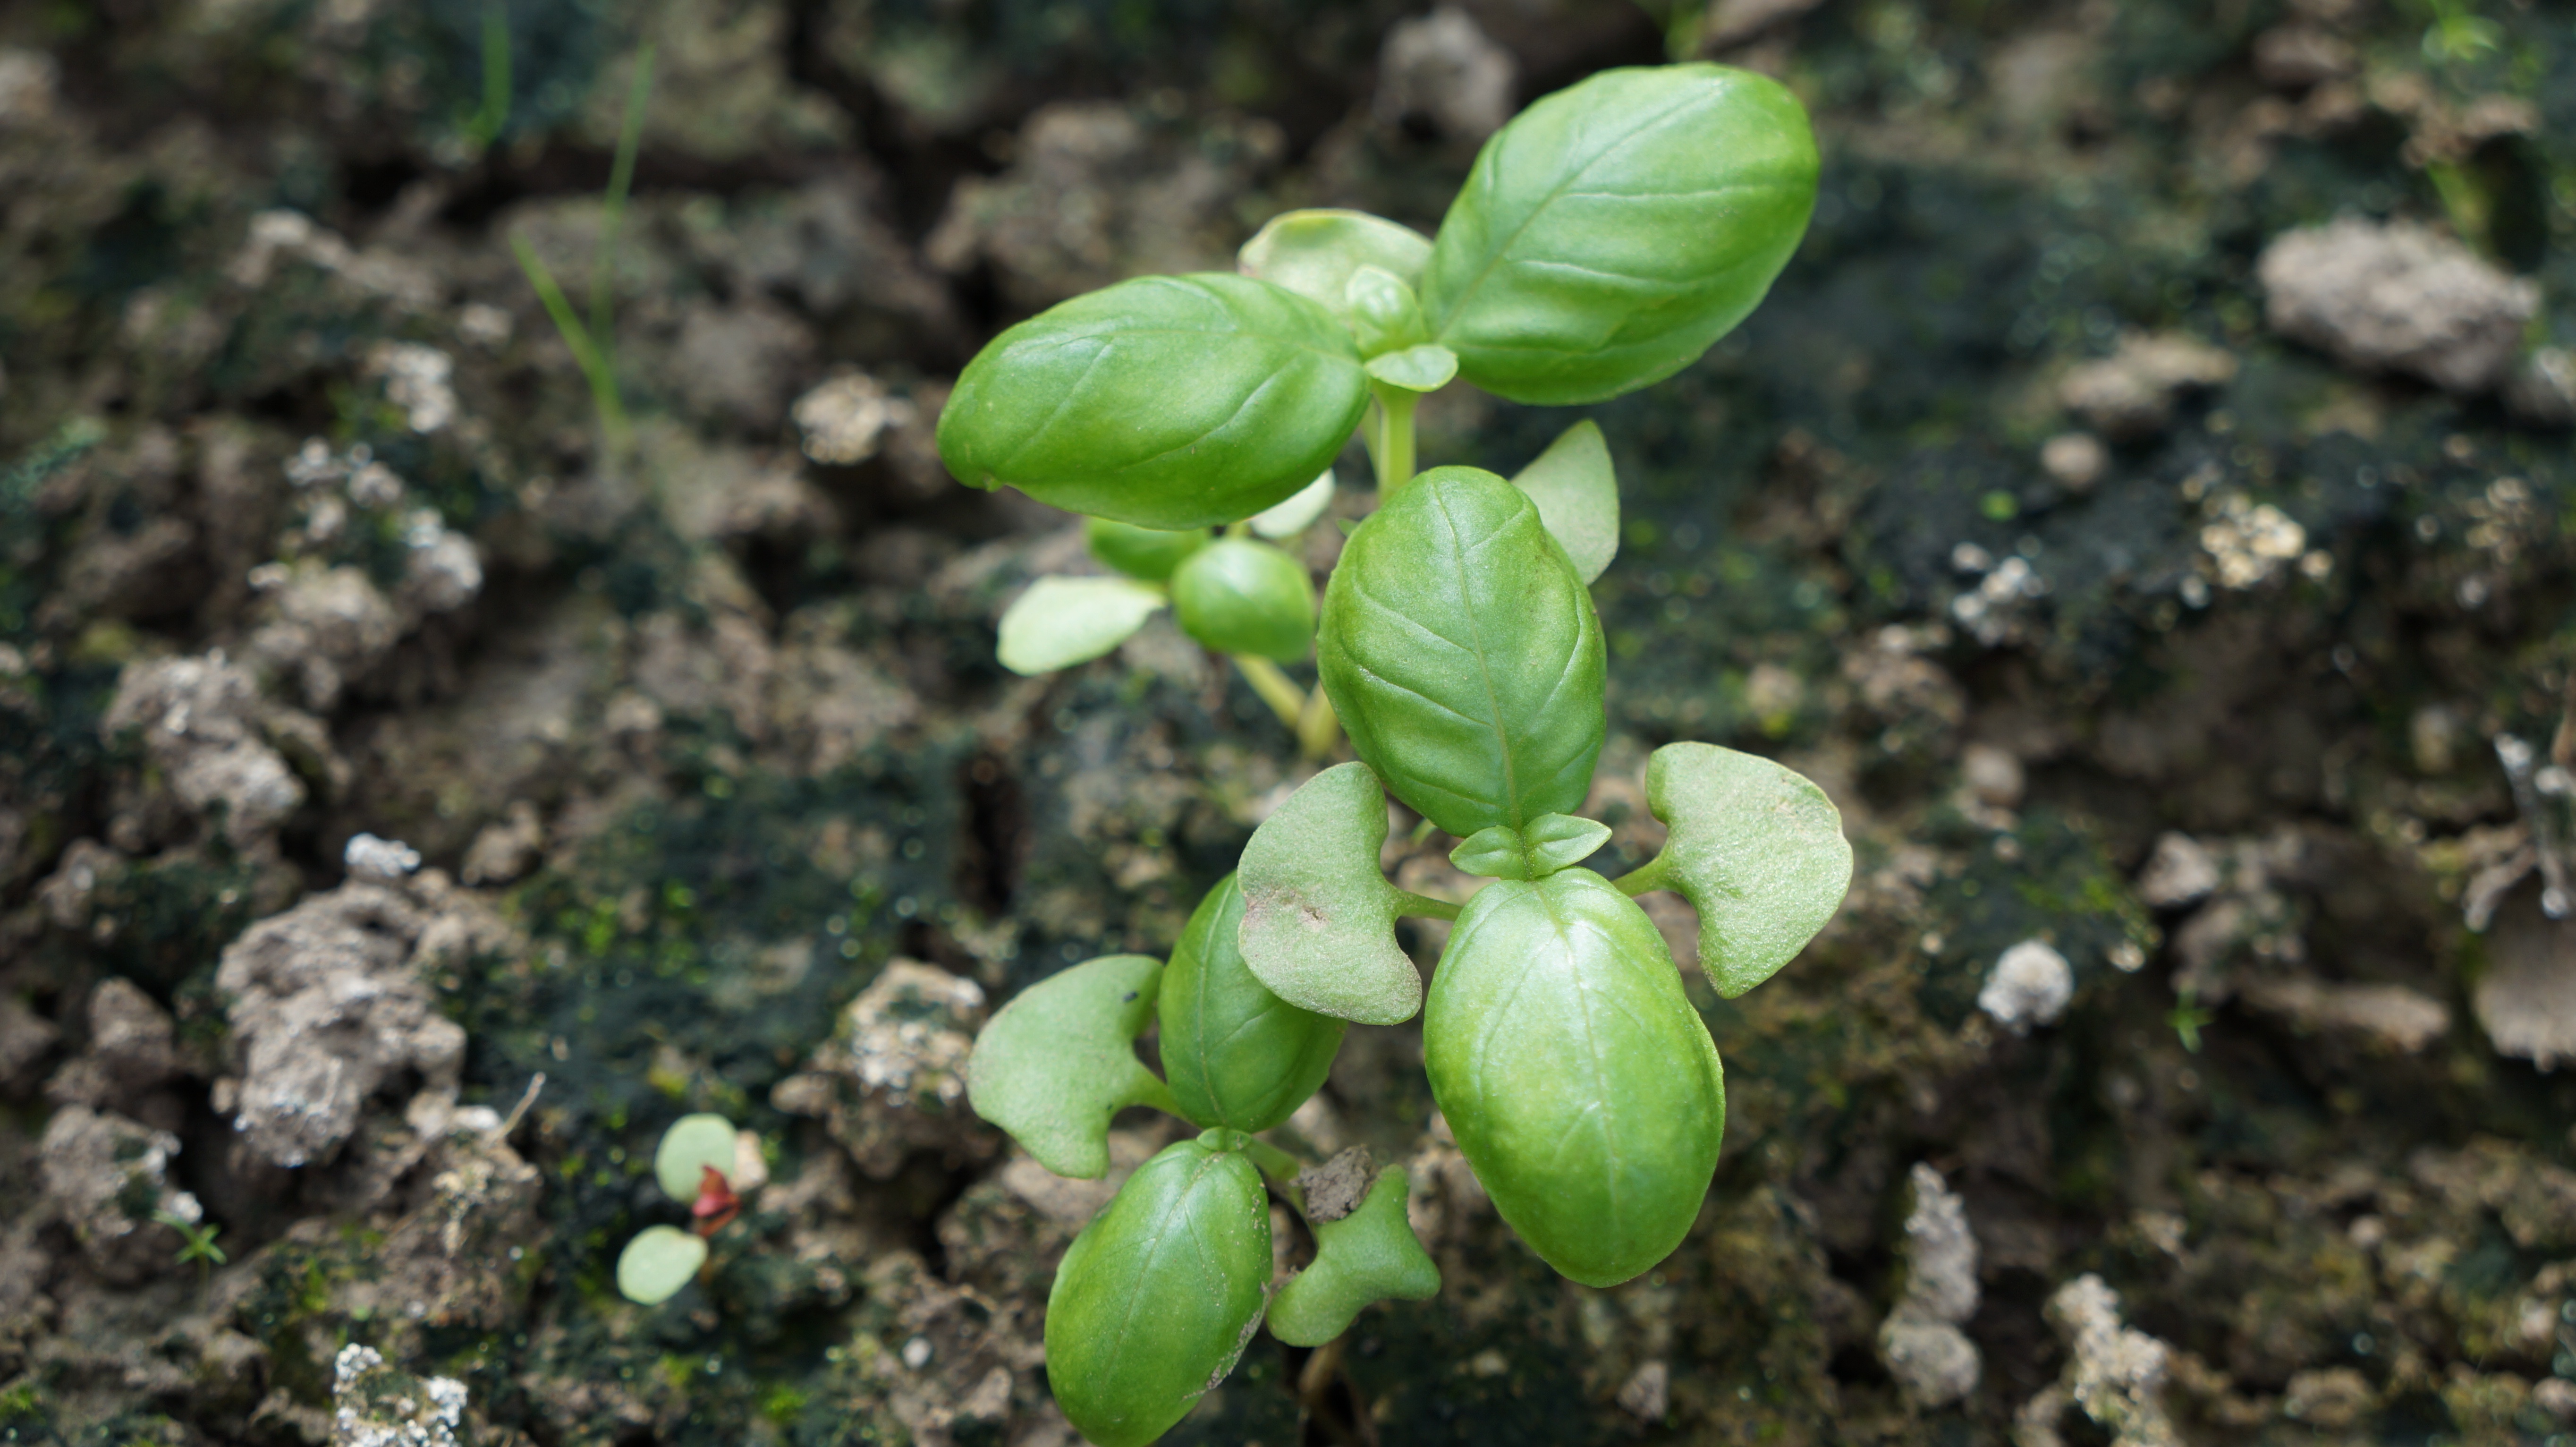
plant, leaf, flower, aroma, food, green, mediterranean, spice, herb, produce, vegetable, botany, garden, healthy, eat, flora, delicious, basil, cook, wildflower, nutrition, shrub, frisch, herbs, italian, culinary herbs, flowering plant, annual plant, land plant